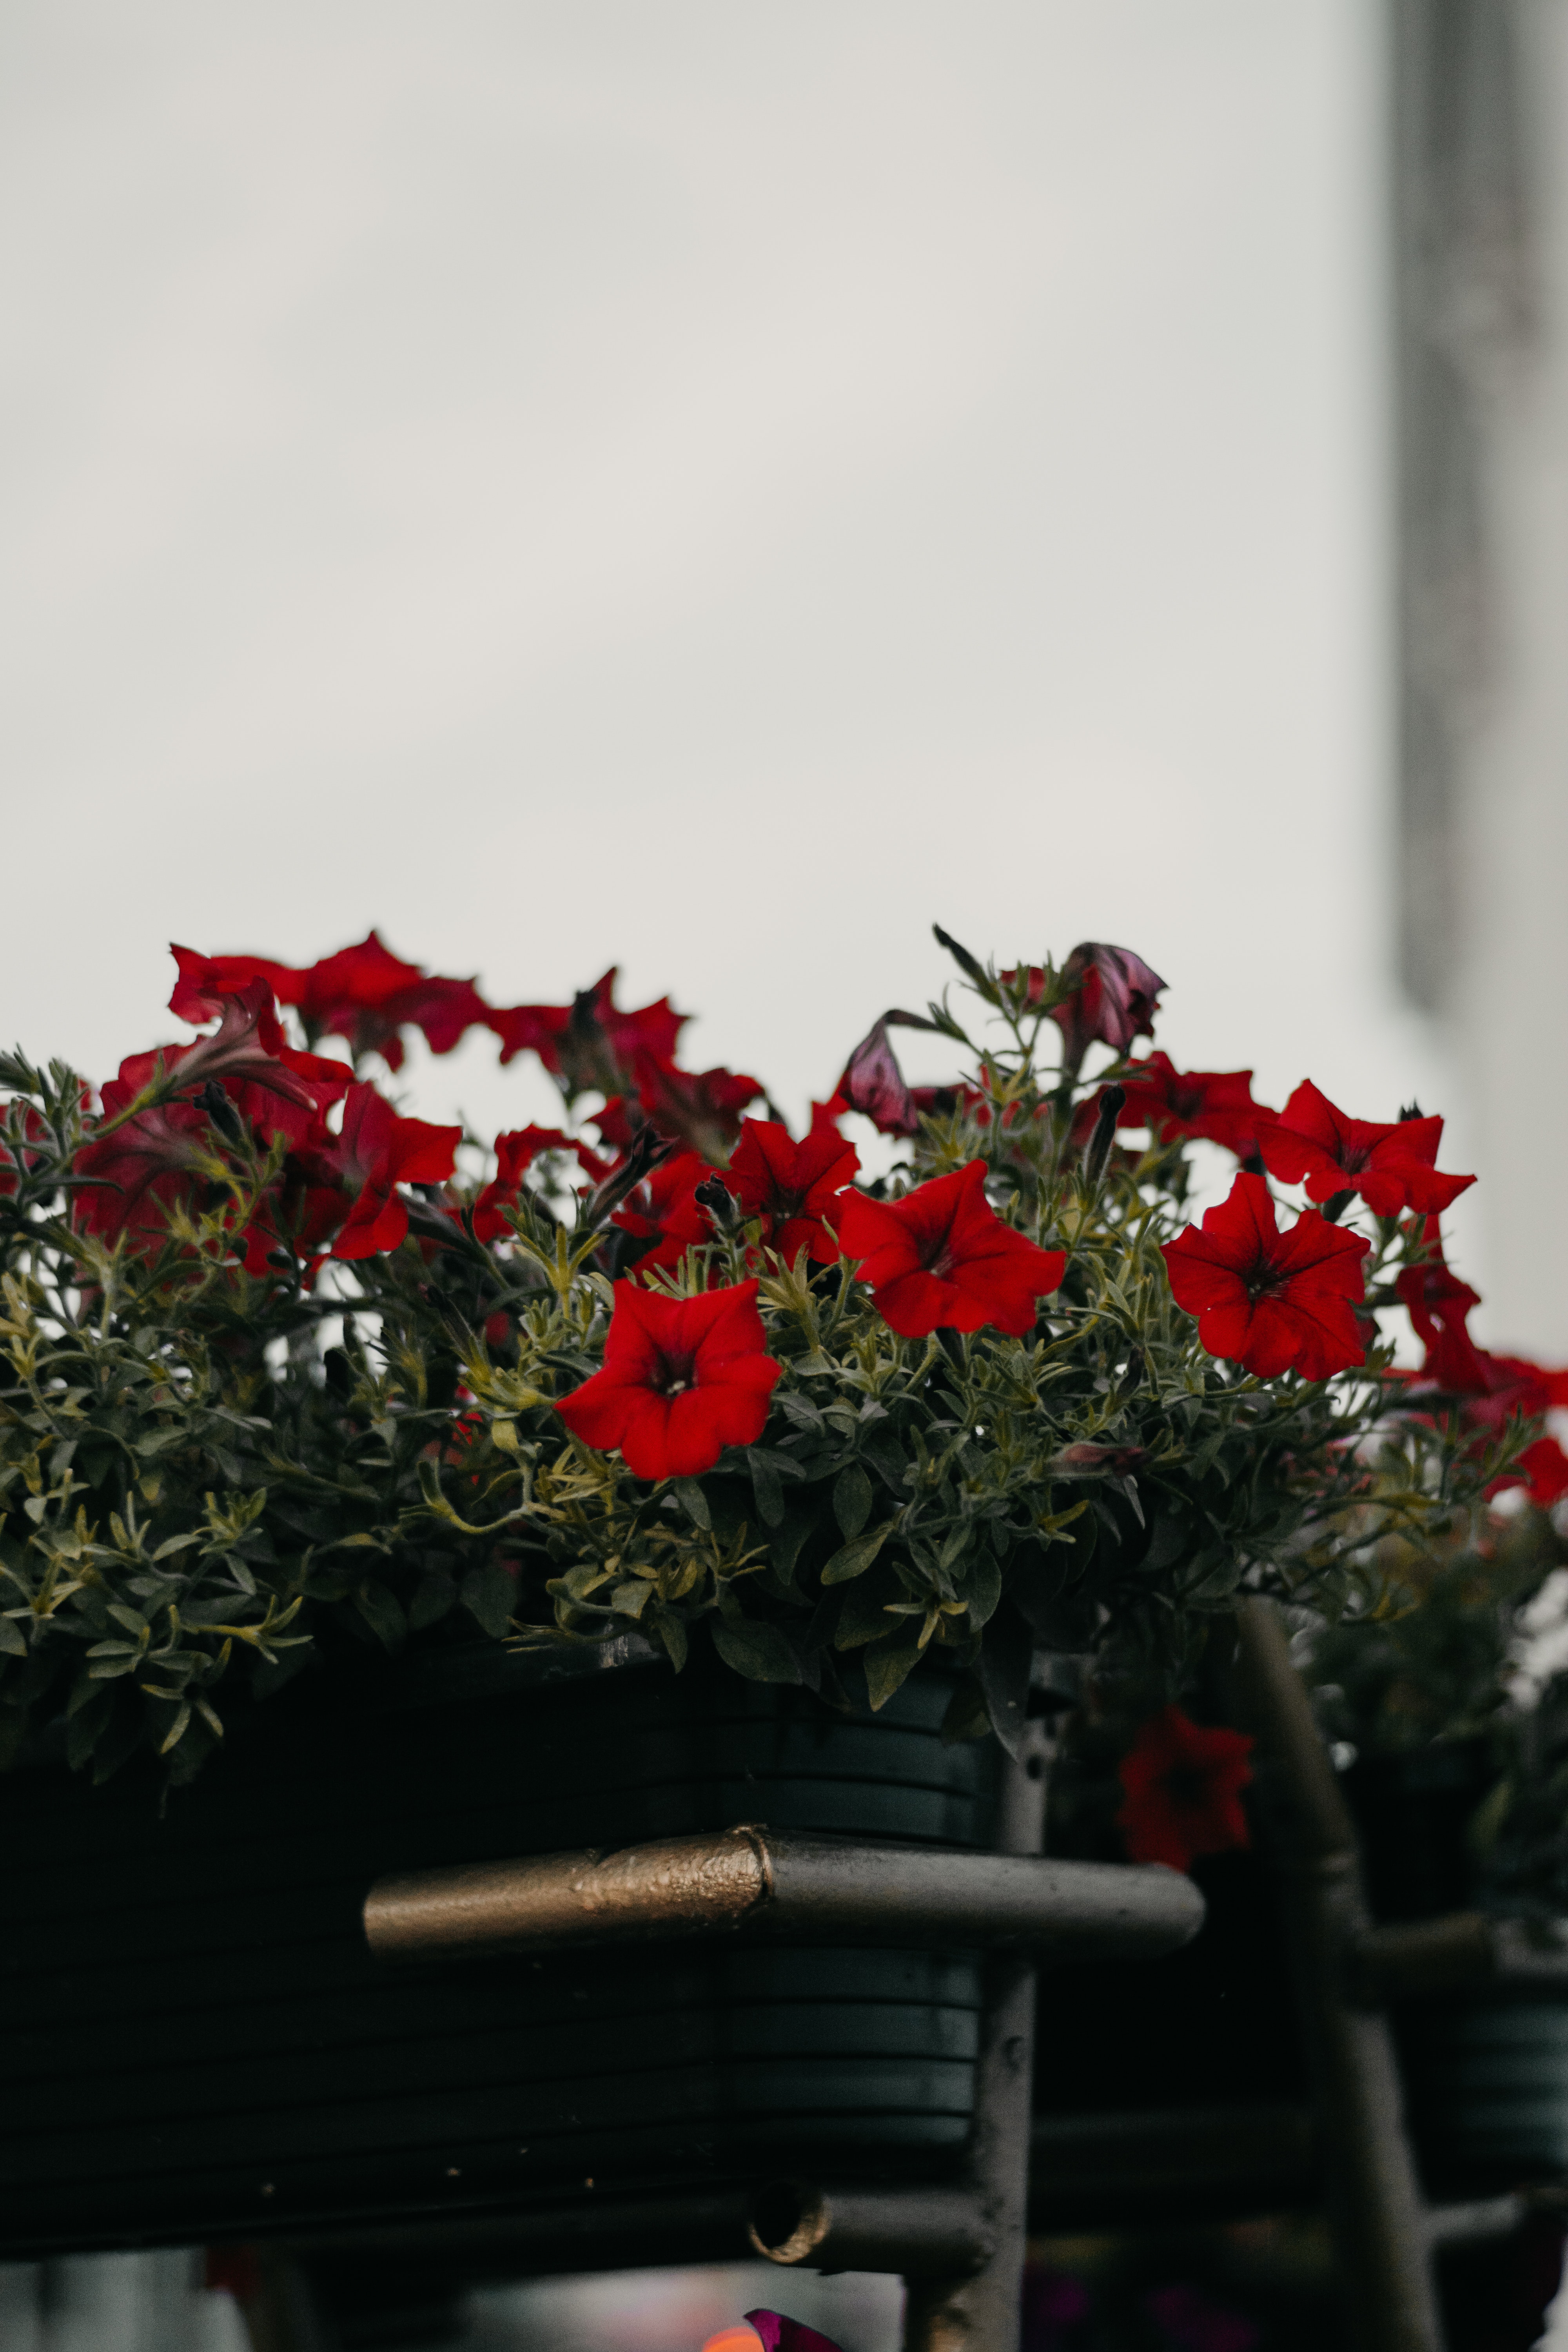
flower, red, plant, botany, spring, flowerpot, annual plant, floristry, flowering plant, houseplant, floral design, impatiens, petal, geranium, wildflower, perennial plant, herbaceous plant